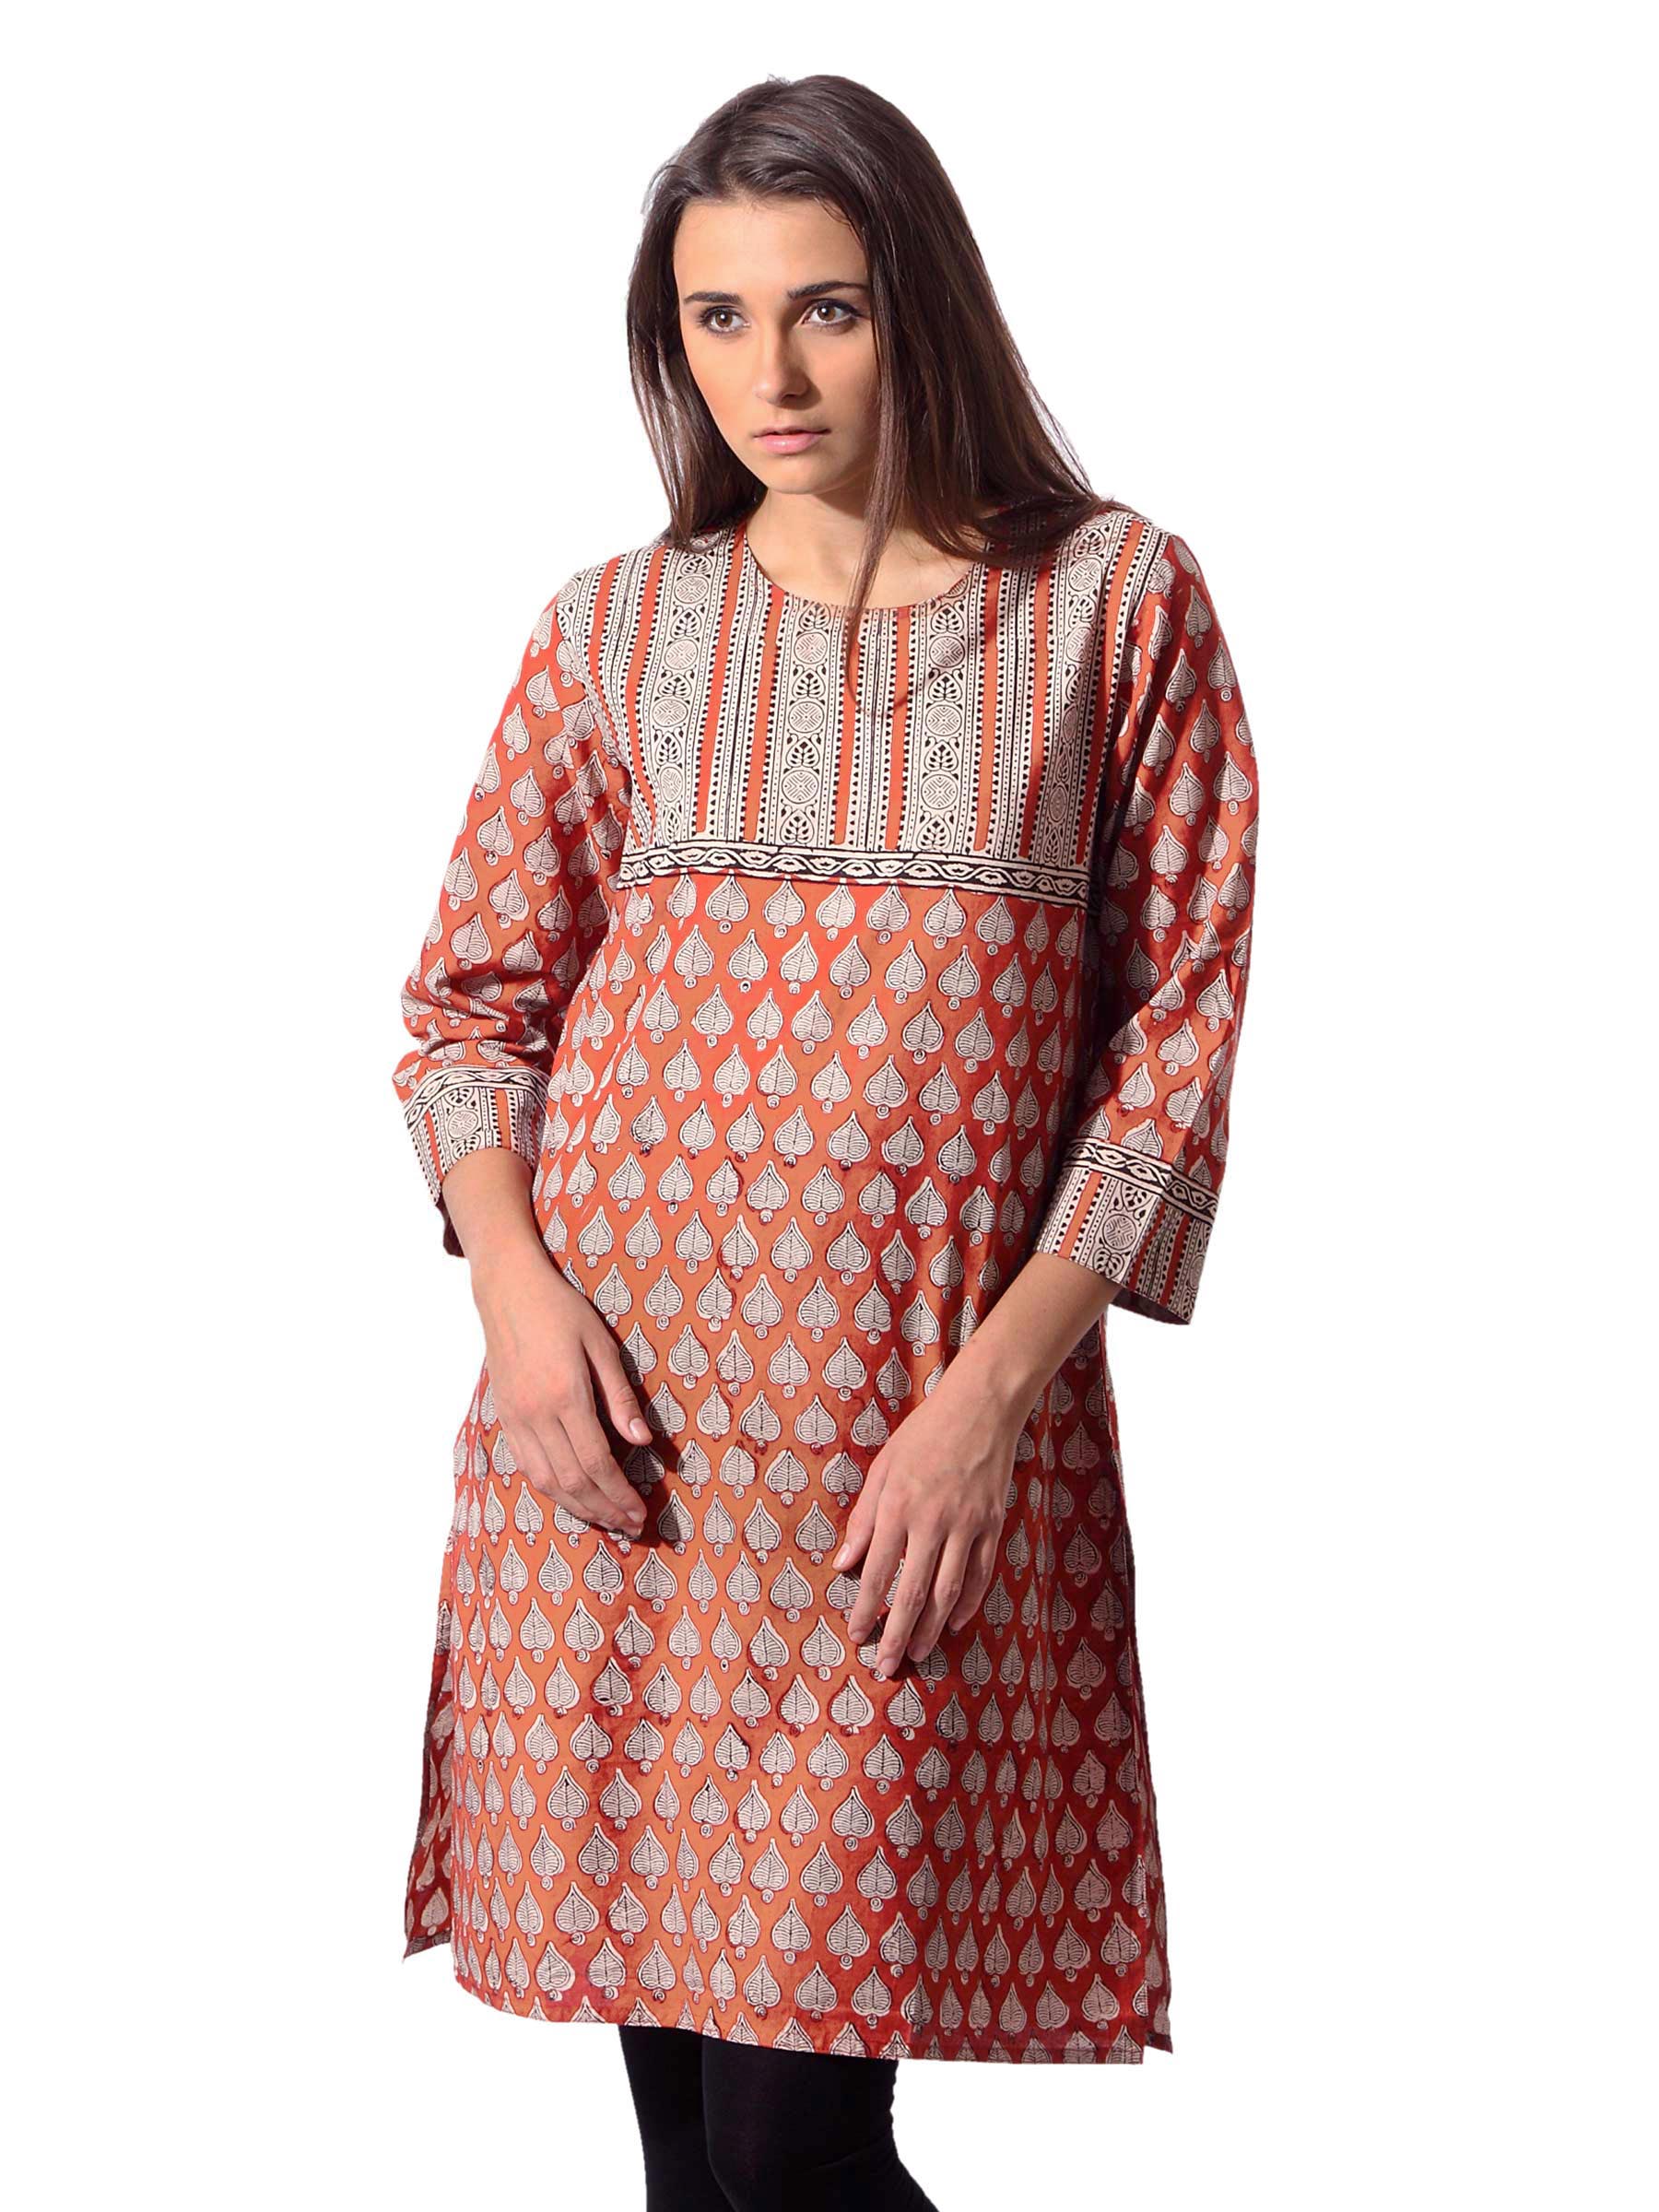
Fabindia Women Red Cotton Printed Kurta
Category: Apparel / Topwear / Kurtas
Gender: Women
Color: Red
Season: Summer 2012
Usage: Ethnic